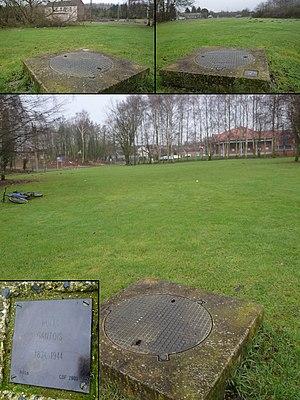
Puits Gantois, Compagnie des mines de Douchy, Lourches, Nord, Nord-Pas-de-Calais, France.
La Compagnie des mines de Douchy exploitait le charbon dans le Bassin minier du Nord-Pas-de-Calais, via des puits dans les communes de Lourches, Rœulx Douchy-les-Mines et Haulchin.
La fosse Gantois ou nᵒ 3 de la Compagnie des mines de Douchy est un ancien charbonnage du Bassin minier du Nord-Pas-de-Calais, situé à Lourches. Les travaux commencent en 1835, la même année que ceux de la fosse Beauvois, et de trois puits abandonnés à l'état d'avaleresses. À cause de sa proximité avec les autres fosses de la compagnie dont Saint-Mathieu, elle est arrêtée à l'extraction en 1886, mais continue toutefois d'assurer le service et l'aérage. les mineurs sont logés dans les corons bâtis à proximité. Le puits est comblé en 1944. La Compagnie des mines de Douchy est nationalisée en 1946, et intègre le Groupe de Valenciennes.